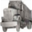
Label: truck